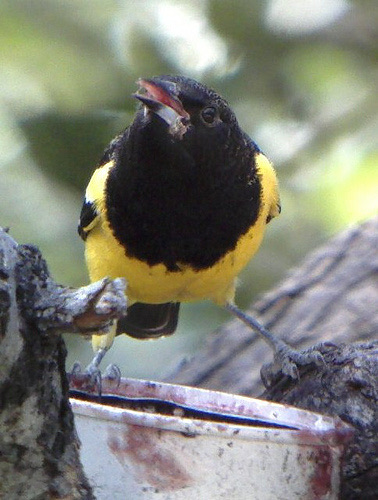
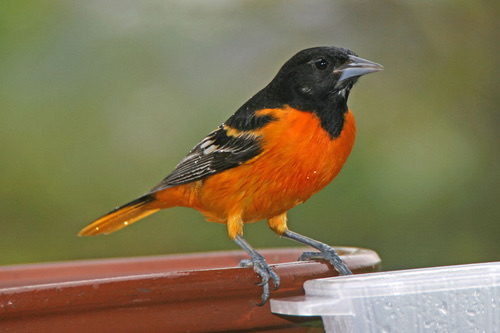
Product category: misc
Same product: yes